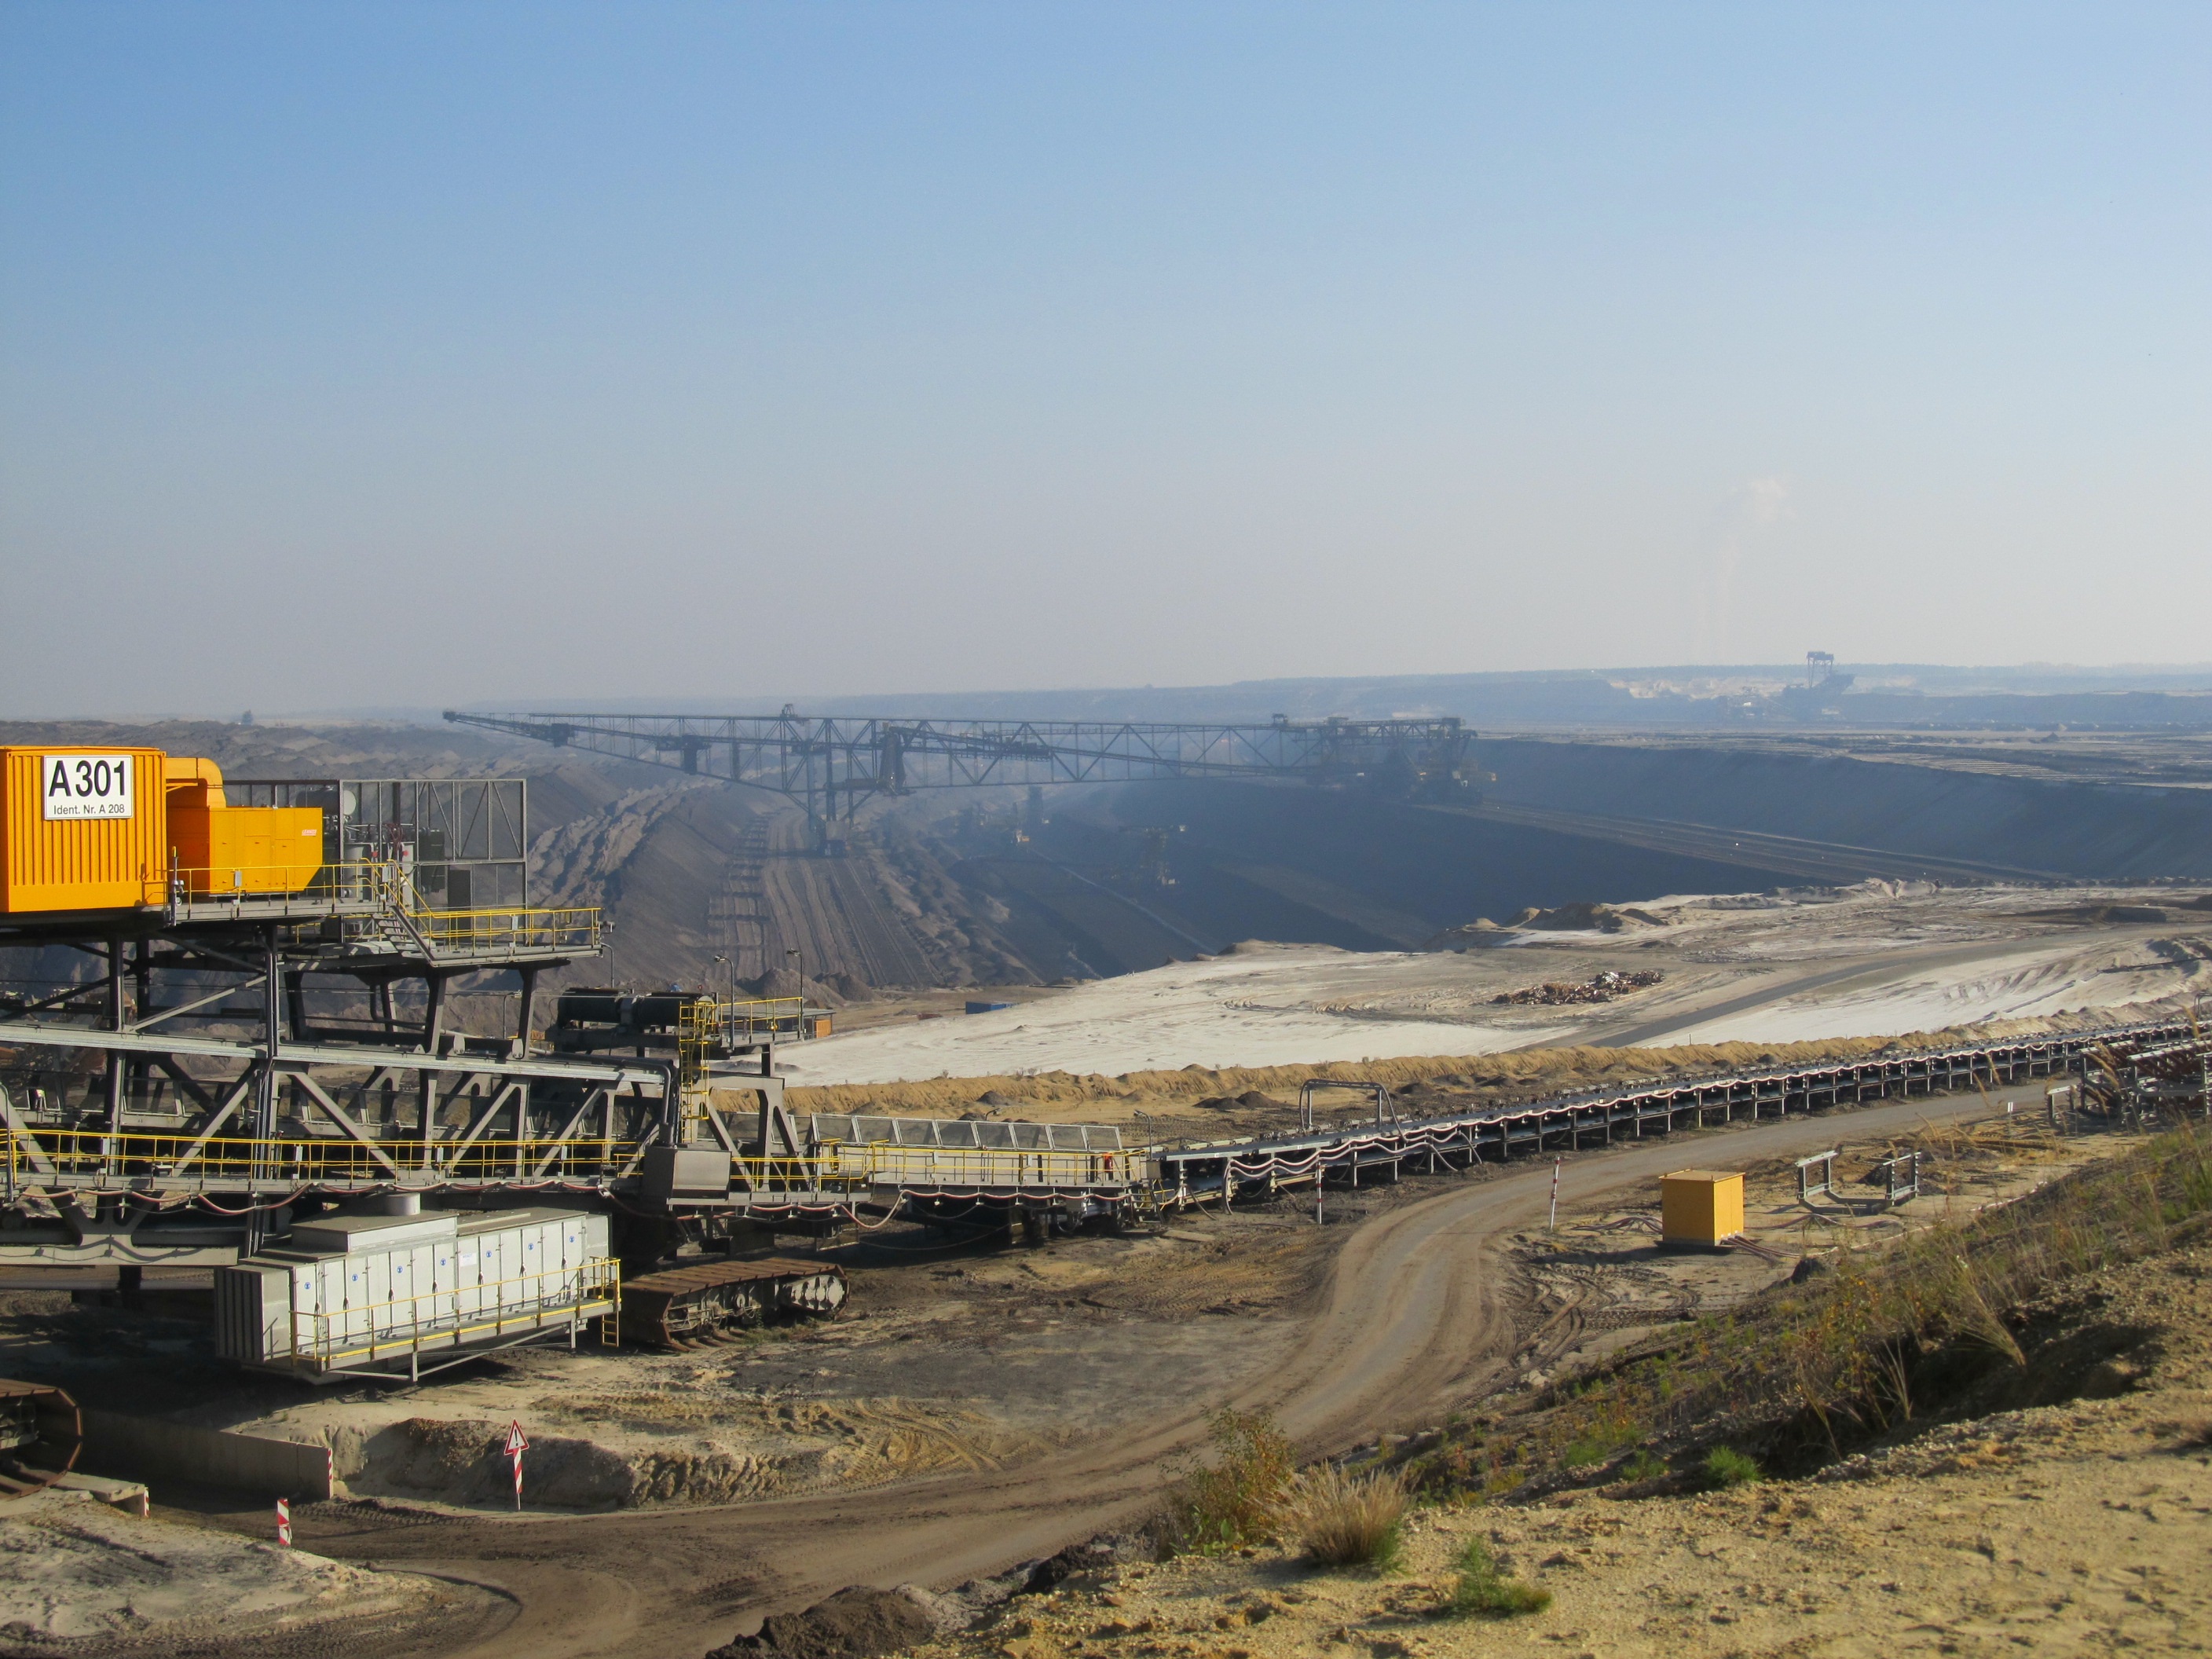
landscape, sea, coast, highway, river, transport, vehicle, waterway, energy, infrastructure, removal, aerial photography, open pit mining, brown coal, welzow, multi bucket